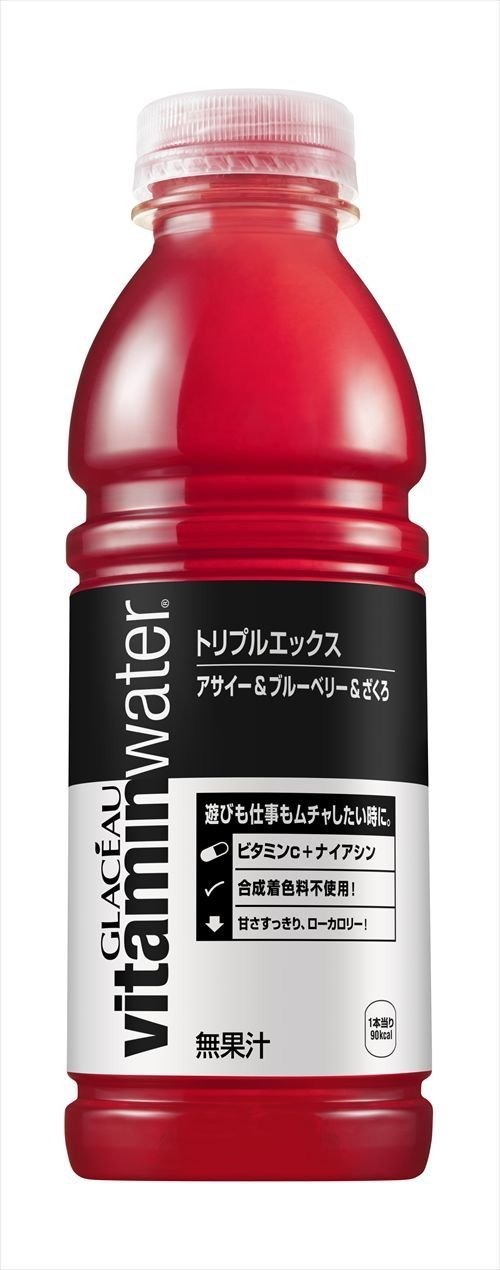
Item Name: GLACEAU vitaminwater XXX 500mlX12 this
Value: 202.88
Unit: Fl Oz

Price: 6.86